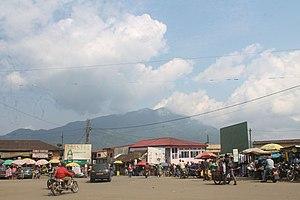
vue du mont Manégoumba a partir du marché central
Nkongsamba est une ville du Cameroun, située à 145 kilomètres de Douala et à 370 kilomètres de Yaoundé. C'est le chef-lieu du Moungo dans la région du Littoral, érigé en Communauté urbaine de Nkongsamba en 2008. Une langue appelée pidgin unit les populations de diverses ethnies de la ville.